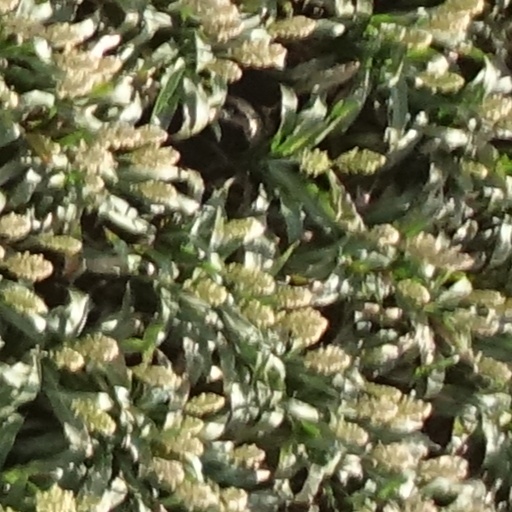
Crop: sorghum